Hunter Valley wine

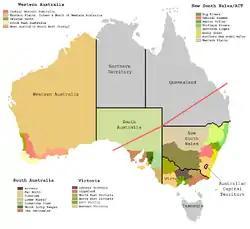
Wine zones of Australia. Hunter Valley is the dark green near the east coast.

The wine-making history of Hunter Valley begins with the European settlement of the Sydney and the New South Wales region of Australia in the late 18th century as a penal colony of the British Empire. The Hunter River itself was discovered, by accident, in 1797 by British Lieutenant John Shortland as he searched for escaped convicts. The region soon became a valuable source for timber and coal that fuelled the steamship trade coming out of Sydney.